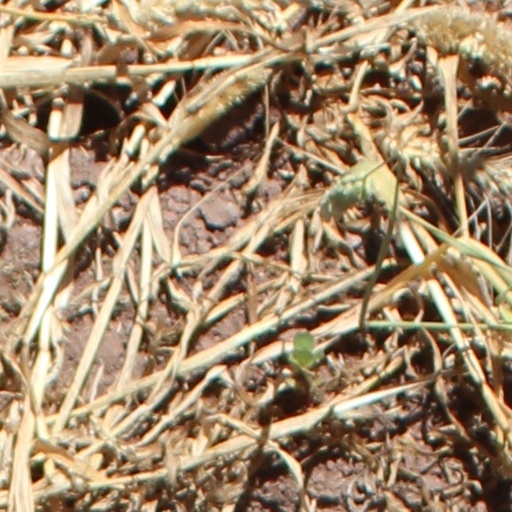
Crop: wheat